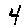
Label: 4